Frederick Edward Maning

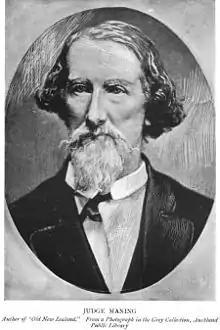
Maning in

Frederick Edward Maning (5 July 1812 – 25 July 1883) was an early settler in New Zealand, a writer, and a judge of the Native Land Court. He published two books under the pseudonym of "a Pakeha Maori."